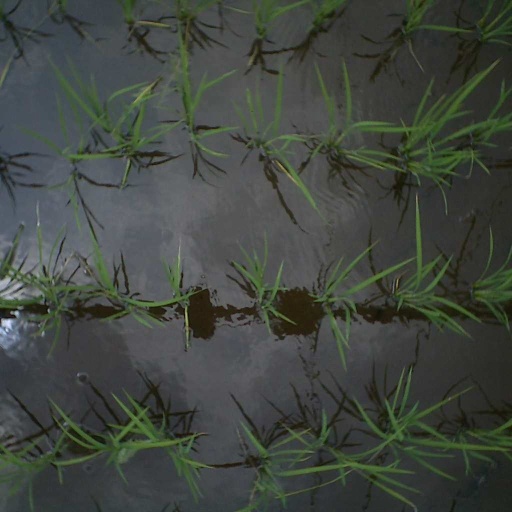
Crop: rice